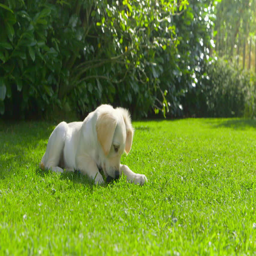
happy puppy in the garden